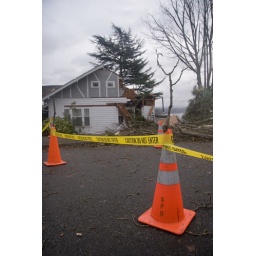
A large tree crushed the top of this Magnolia Area house during a December 2006 windstorm in Seattle.